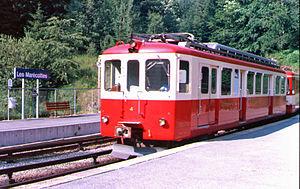
Le chemin de fer Martigny–Châtelard est une ligne de chemin de fer à voie unique et à écartement métrique de 18,363 km reliant la gare de Martigny dans la vallée du Rhône en Suisse à la frontière française au lieu-dit Le Châtelard. Elle se prolonge en France par la ligne de chemin de fer du Saint-Gervais–Vallorcine. Ouverte au public au début du XXᵉ siècle, cette ligne est exploitée par une société privée, la compagnie du Martigny–Châtelard, intégrée en 2001 dans les Transports de Martigny et Régions.